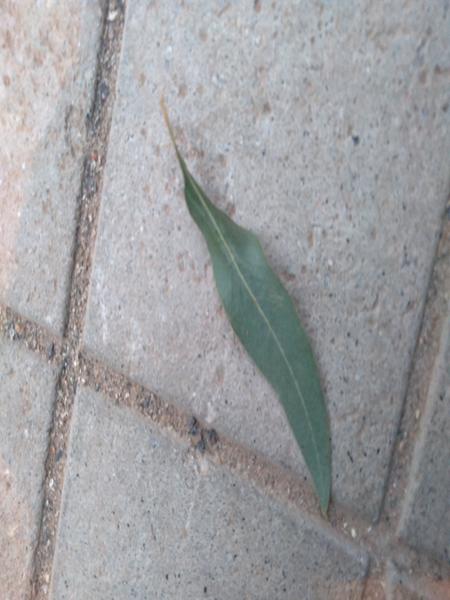
Plant: Eucalyptus